Natal, Rio Grande do Norte

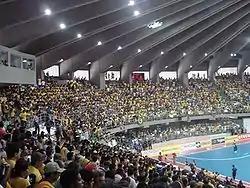
Nélio Dias gymnasium

The dune buggy is the vehicle used most to drive along the beaches. Some companies offer tours in Land Rovers and other 4WD vehicles, these cars offer much more comfort, but buggy drivers claim that the buggy is more flexible. Riding a buggy, people feel the sun and the wind. Buggies are safe, accidents with buggies are much less frequent than accidents with other cars (most dune buggy drivers are certified by the Tourist Authority).